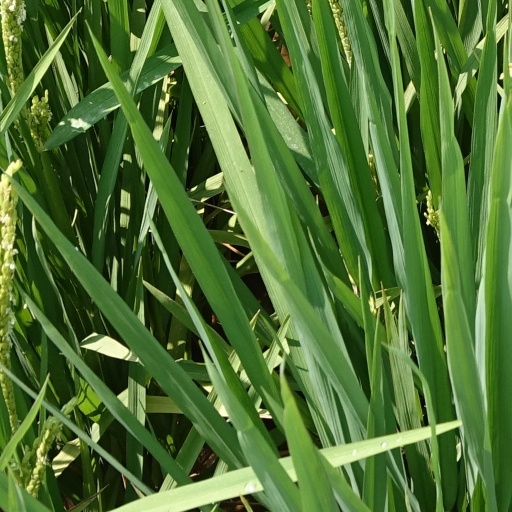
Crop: rice